Thomas Charles Sorby

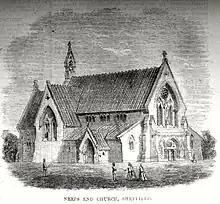
St Michael, Neepsend

Sorby won a competition for the design of this building in 1864, and it was completed in 1868. It was demolished and replaced with William House in 1966 or 1967. As of 2014 it had become a retirement home.